Permanente Creek

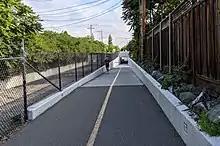
The Permanente Creek Trail underpass at Old Middlefield Way

Above Interstate 280 (and below the Quarry) a large section of the creek mainstem and all of the West Fork Permanente Creek tributary, and the Ohlone Creek sub-tributary, is protected by Rancho San Antonio County Park and Rancho San Antonio Open Space Preserve. The Open Space Preserve, combined with the adjoining County Park, in area and contains of hiking trails. A one-mile walk from the County Park's main parking lot leads to the historic 10-acre Deer Hollow Farm on the West Fork Permanente Creek.